German Confederation

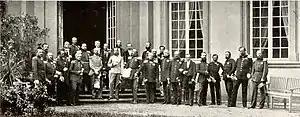
Monarchs of the member states of the German Confederation (with the exception of the Prussian king) meeting at Frankfurt in 1863

The Austrian Empire and the Kingdom of Prussia were the largest and by far the most powerful members of the Confederation. Large parts of both countries were not included in the Confederation, because they had not been part of the former Holy Roman Empire, nor were the greater parts of their armed forces incorporated in the federal army. Austria and Prussia each had one vote in the Federal Assembly.